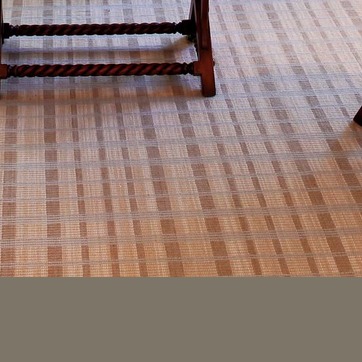
Material: carpet